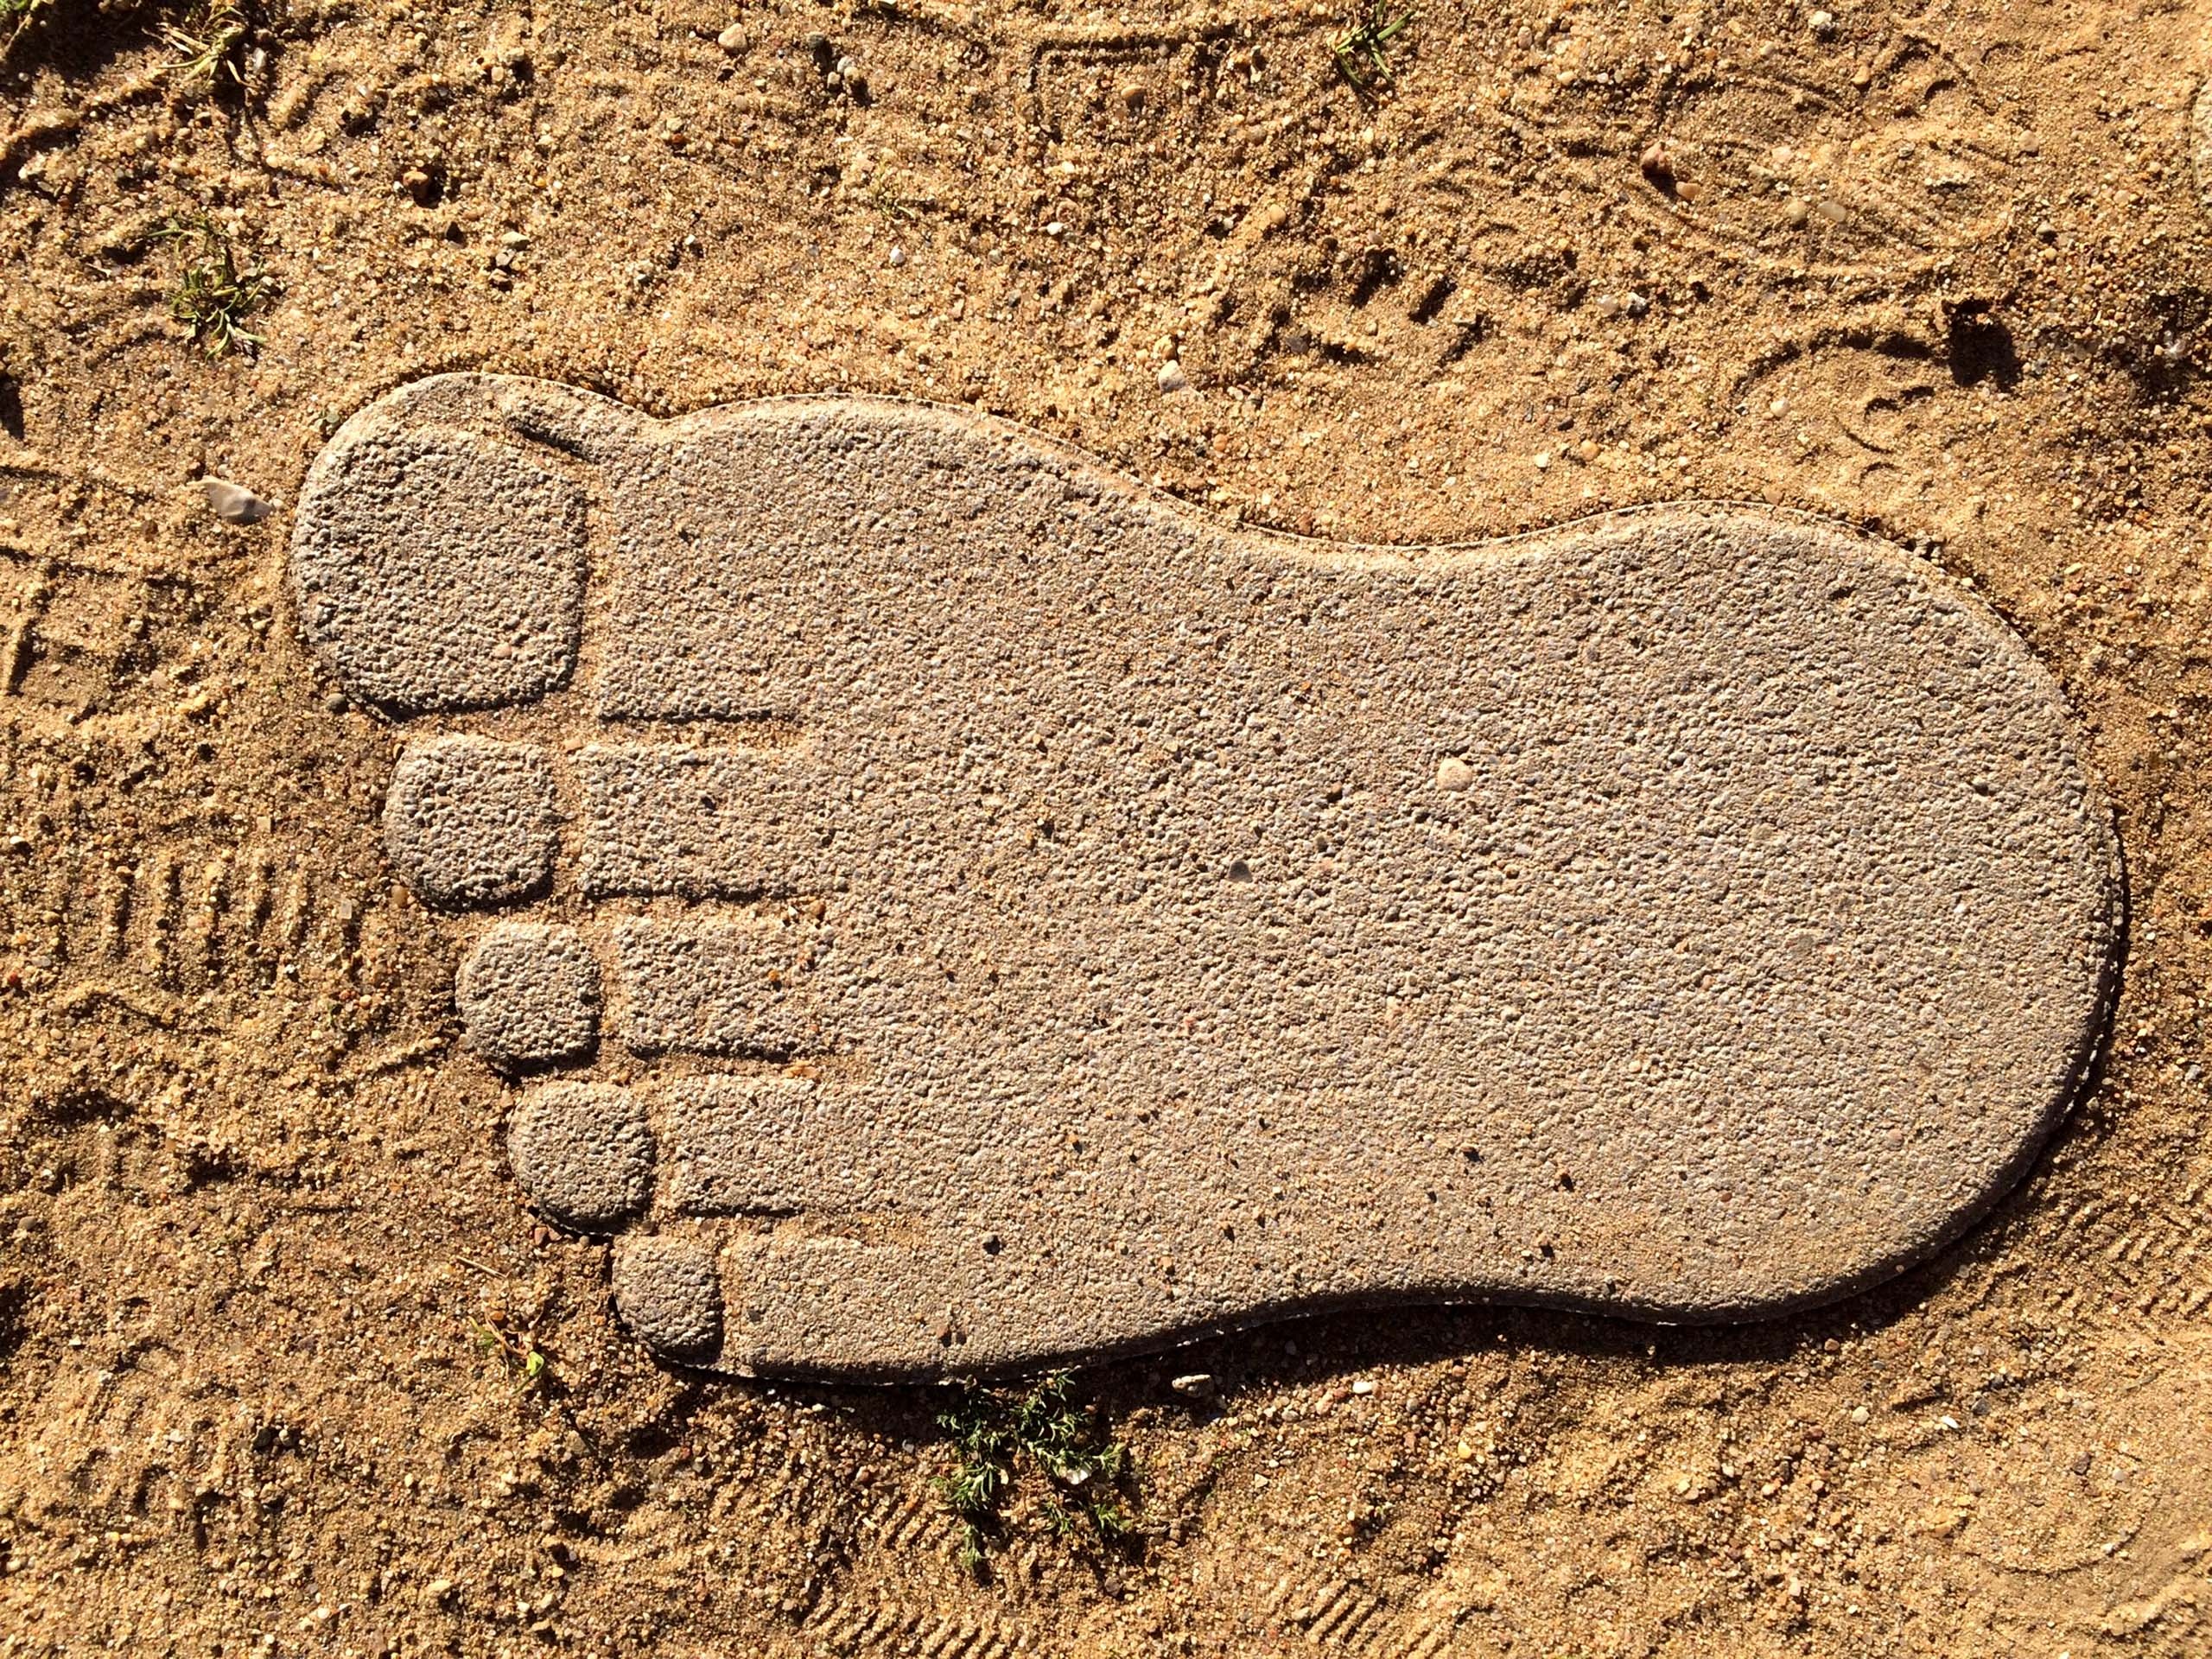
sand, rock, wood, footprint, wall, foot, soil, human, brick, material, barefoot, tracks in the sand, geology, carving, ten, stone carving, ancient history